Jang Il-ok

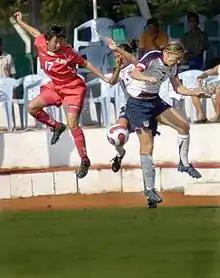
Jang ("left")

Jang Il-ok (born ) is a female North Korean football defender. She was part of the North Korea women's national football team at the 2008 Summer Olympics.